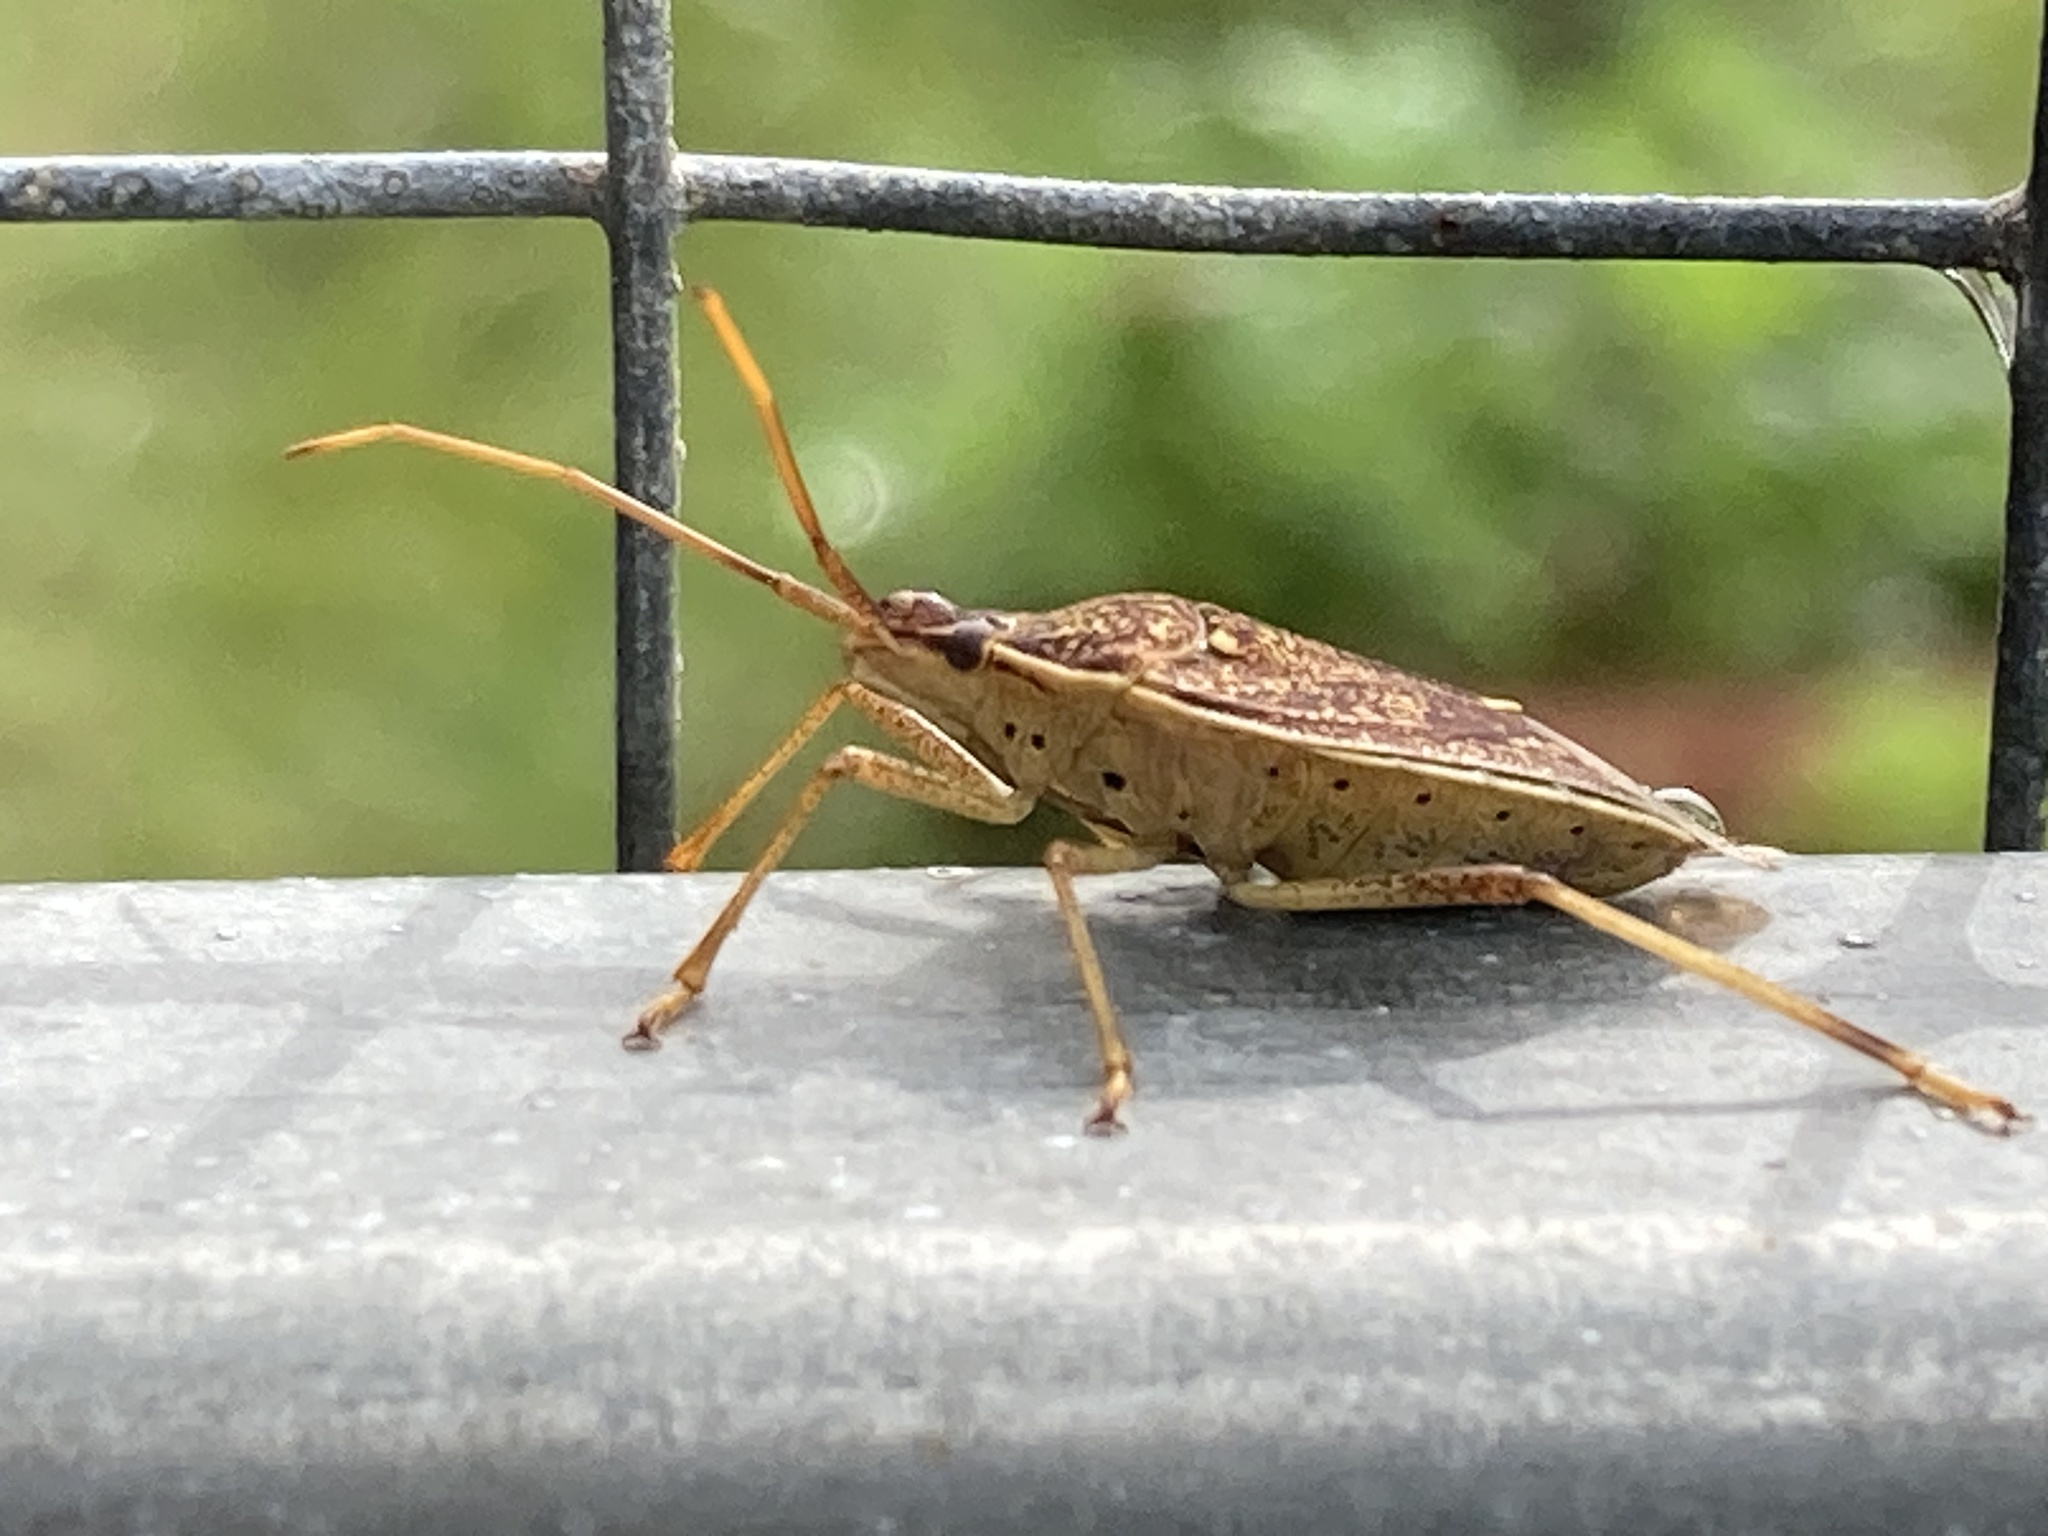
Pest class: stink_bug